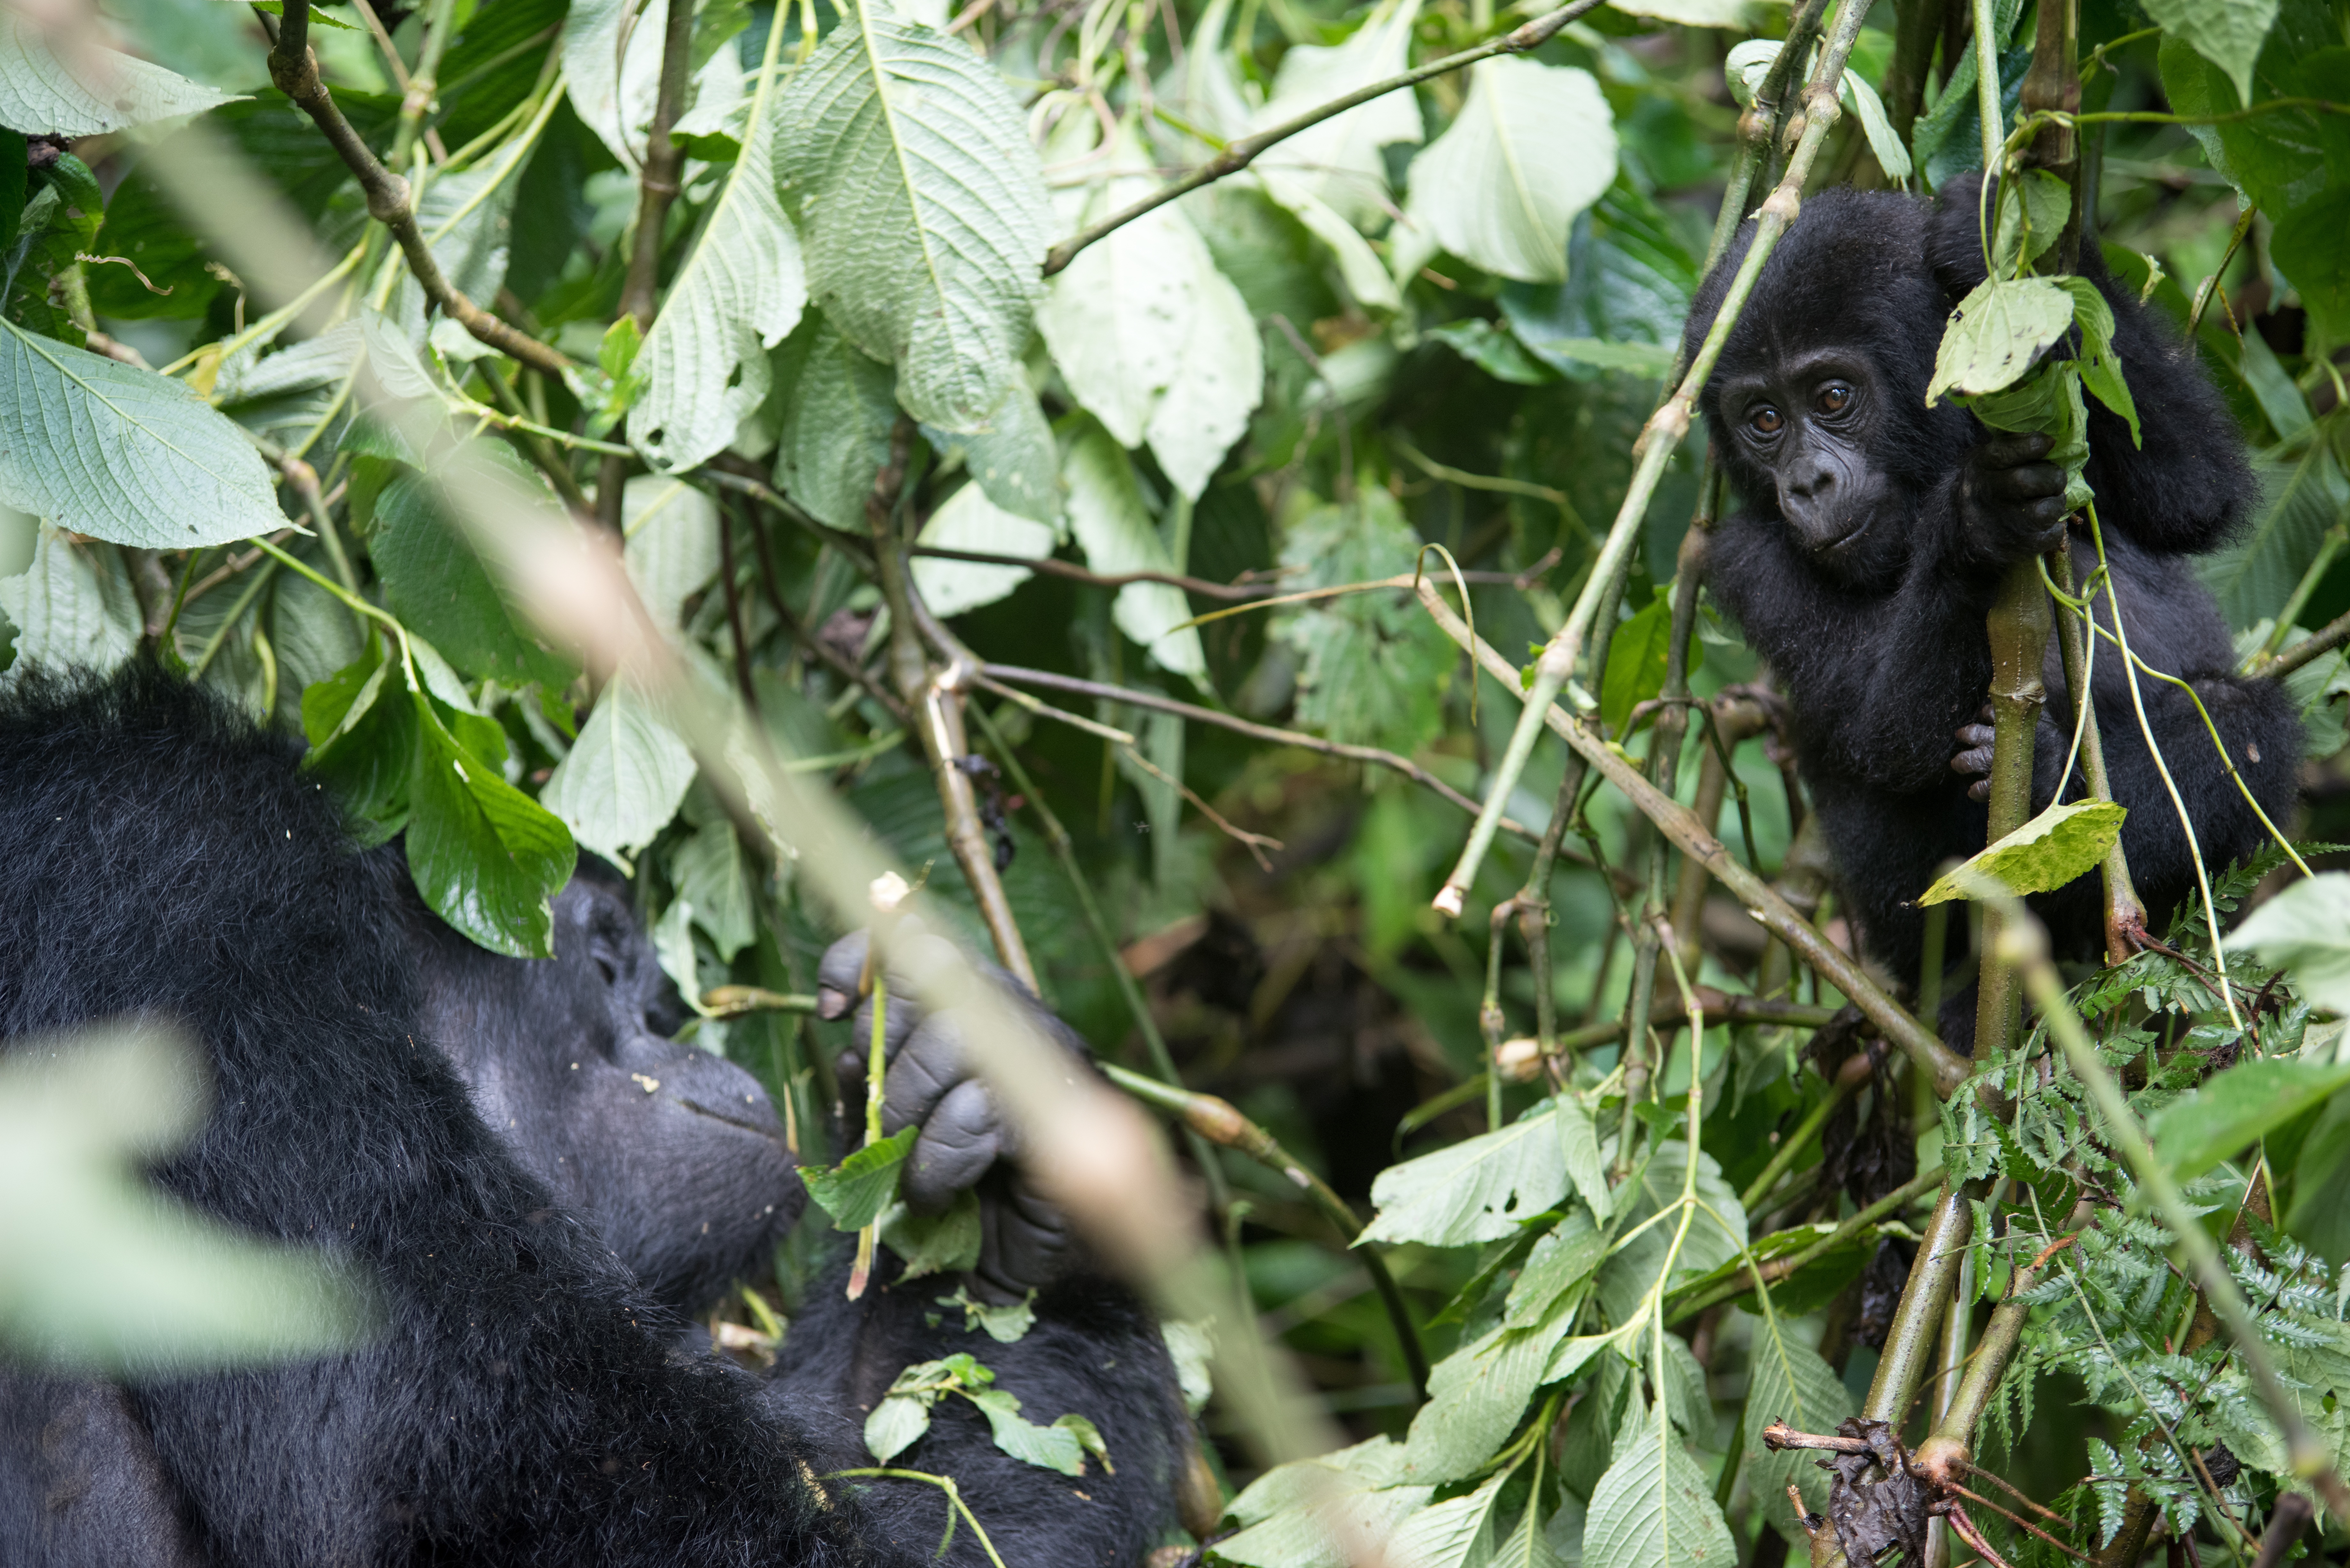
branch, wildlife, green, jungle, mammal, fauna, primate, rainforest, vertebrate, western gorilla, great ape